213th Pennsylvania Infantry Regiment

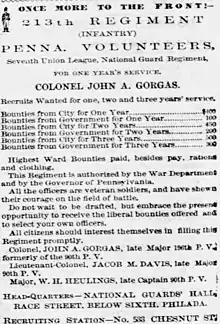
A newspaper recruiting advertisement for the regiment

The 213th Pennsylvania Infantry was organized at Philadelphia between 4 February and 2 March 1865, with men from that city and the counties of Berks, Juniata, and Chester, under the command of volunteer officer Colonel John A. Gorgas. It was raised by the Union League for a one year term of service to replace returning veteran units, and was also known as the 7th Union League Regiment with a total enrollment of 1,150. The regiment was ordered relocated to Annapolis, Maryland, on 4 March to guard Camp Parole as part of the District of Annapolis of VIII Corps, but did not move south until 11 March due to a lack of arms. Three companies under Lieutenant Colonel Jacob M. Davis were sent to Frederick and detailed to guard the line of the Baltimore and Ohio Railroad as part of the First Separate Brigade of VIII Corps. The remaining companies under Gorgas went to Camp Parole where Gorgas became camp commander; Gorgas subsequently took command of the District of Annapolis.